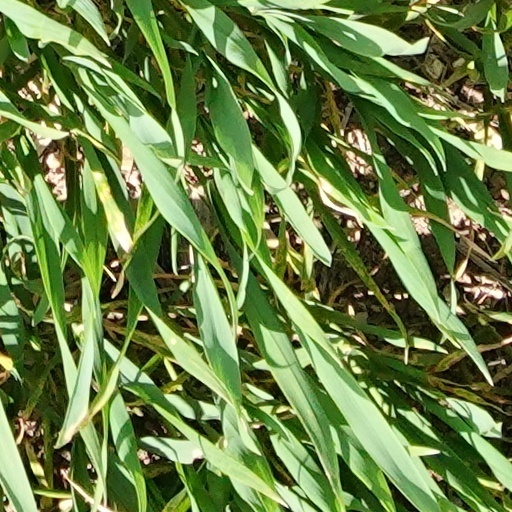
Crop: wheat